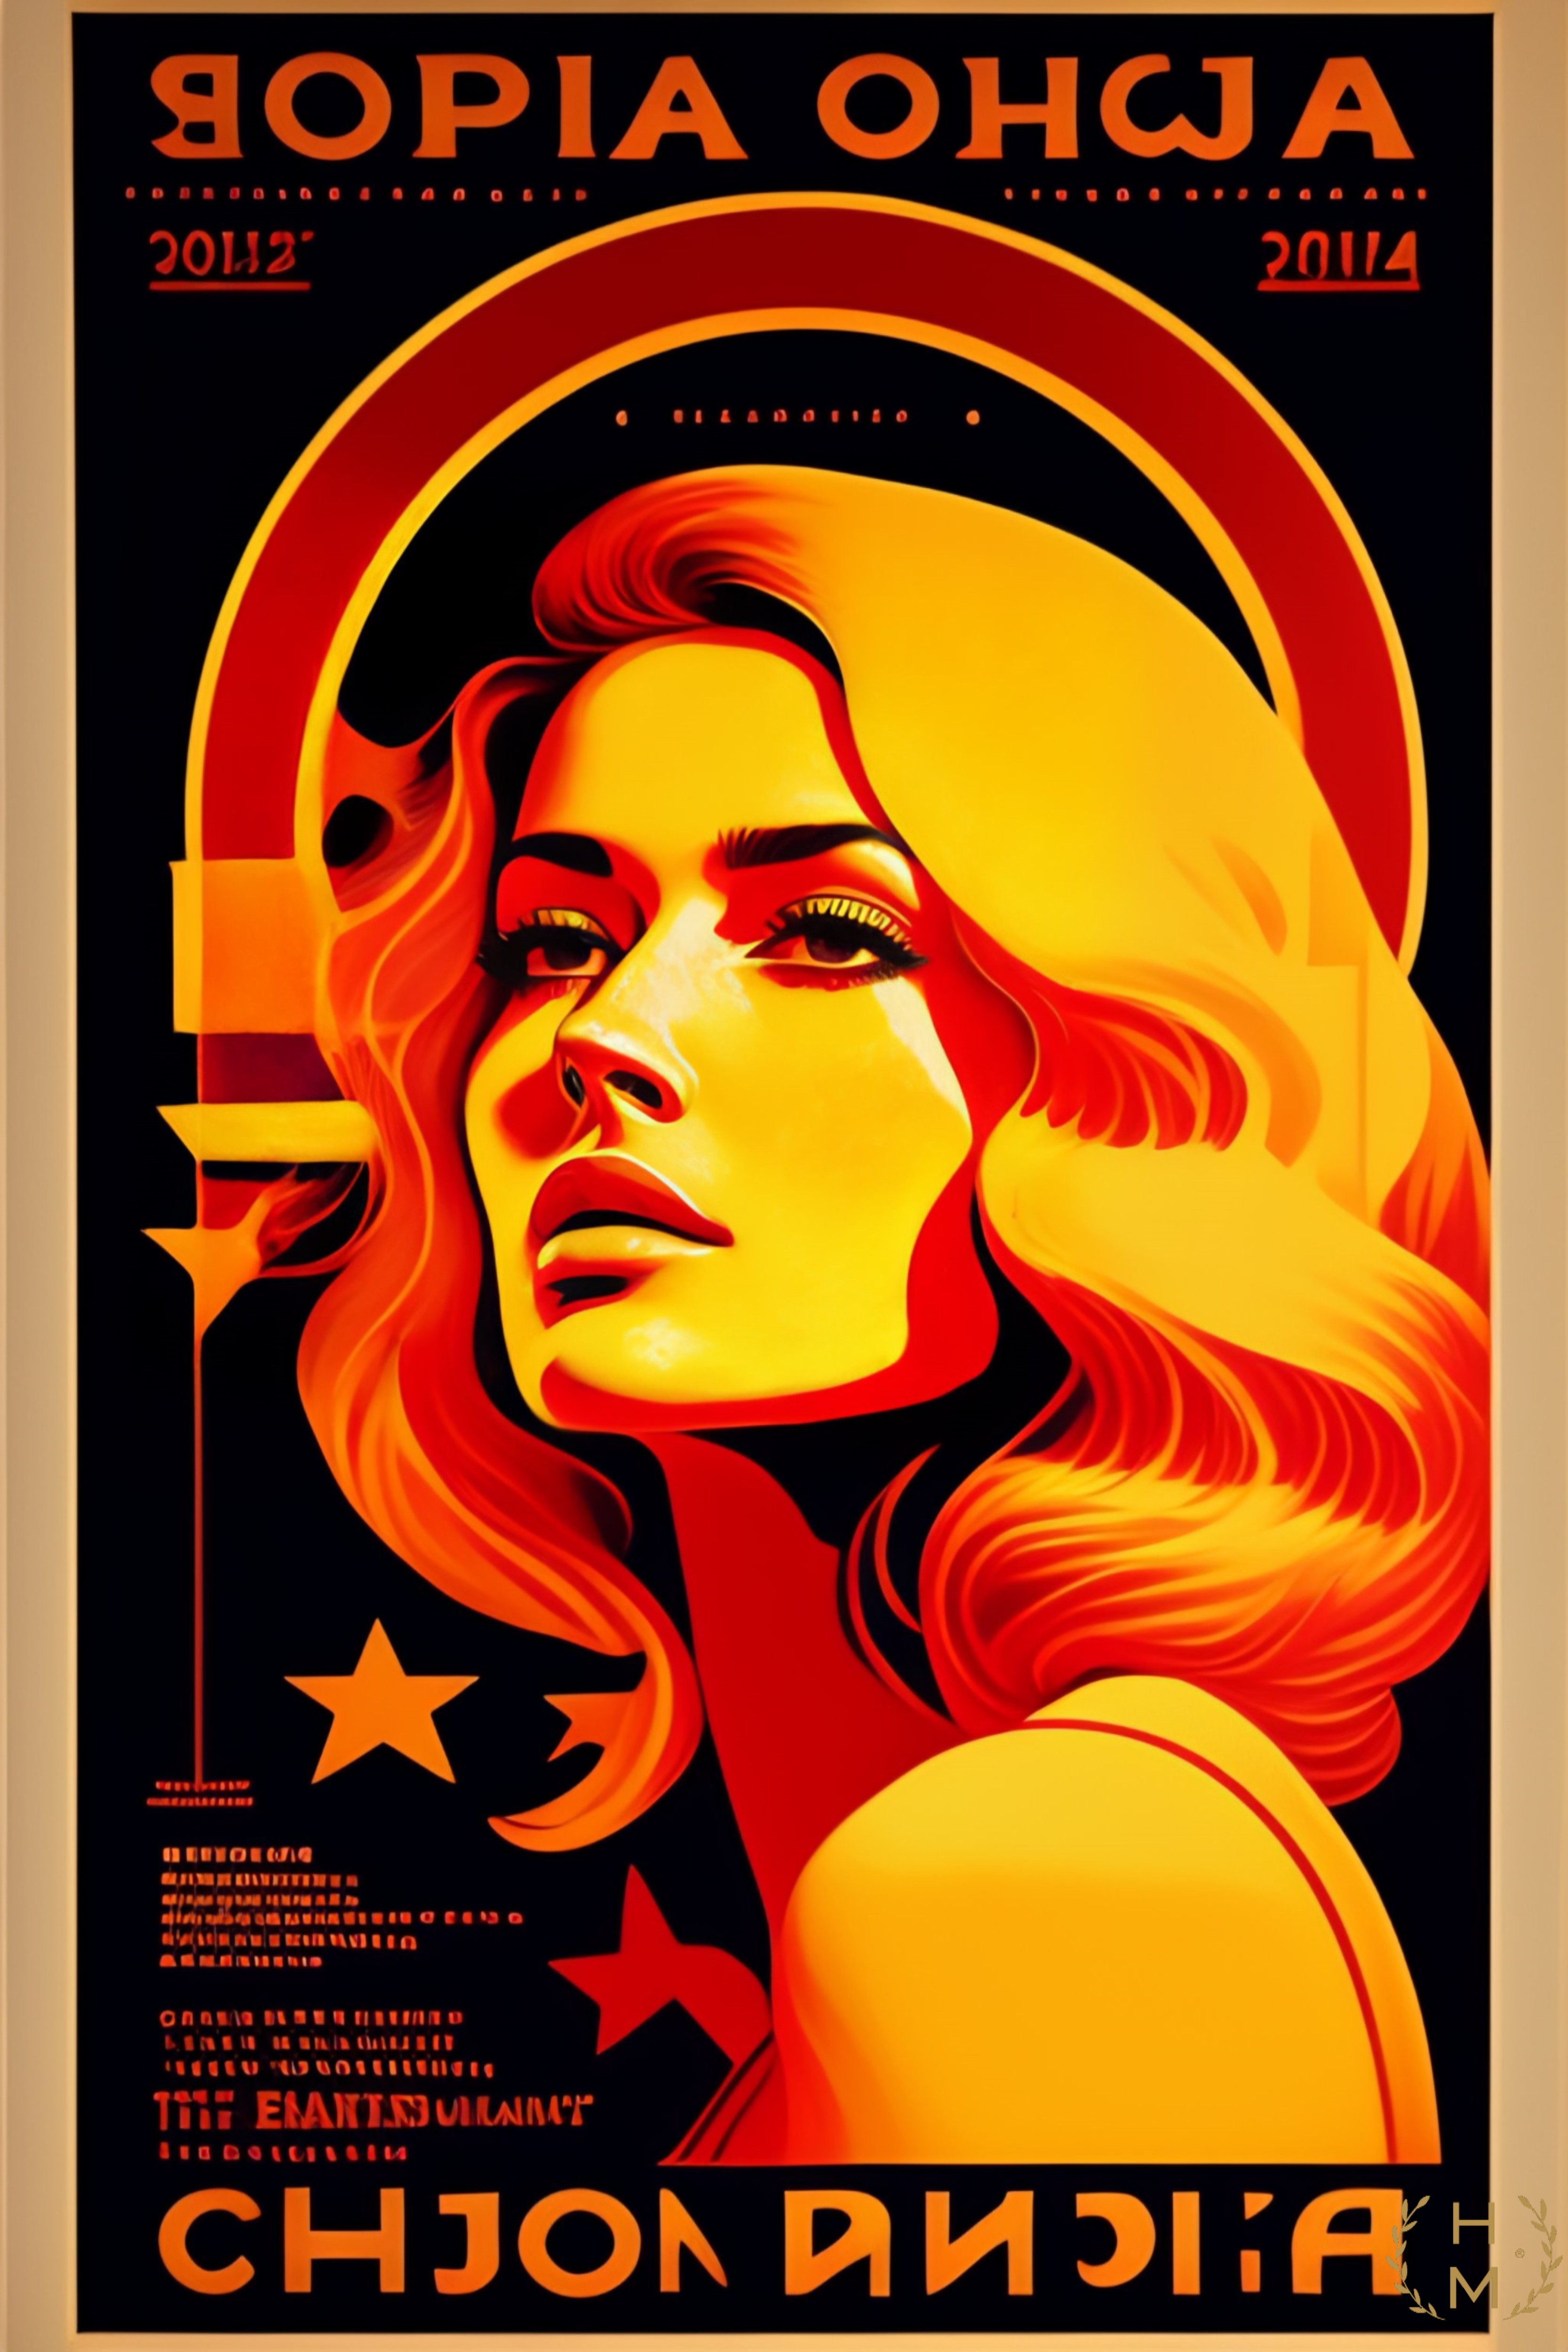
painting, art, artist, artwork, drawing, contemporary art, photography, illustration, paint, love, design, sketch, fine art, abstract art, creative, abstract, acrylic painting, nature, watercolor, art gallery, oil painting, gallery, modern art, abstract painting, digital art, contemporary painting, art collector, style, girl, woman, fashion, mort, poster, font, advertising, graphic design, graphics, publication, vintage advertisement